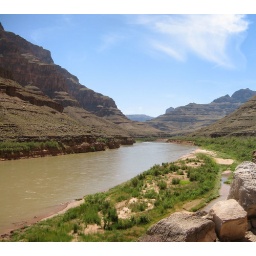
The Colorado river in the floor of the grand canyon